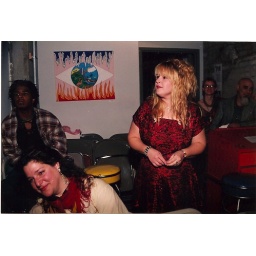
Nancy in the red dress & Don, Sue & Bert